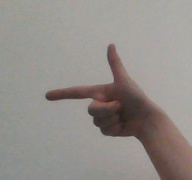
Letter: yaa